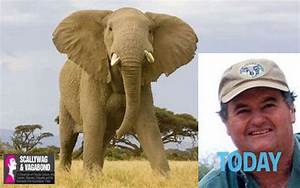
Label: elefante